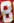
Number: 8